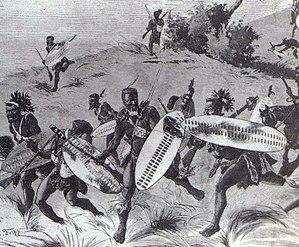
La guerre anglo-zouloue eut lieu en 1879 en Afrique du Sud entre le Royaume-Uni et les Zoulous. Elle fut marquée par des batailles particulièrement sanglantes et constitua une étape importante dans la colonisation de la région du Natal. La guerre annonça le début du déclin du Royaume zoulou qui sera annexé définitivement en 1897.
La bataille d'Isandhlwana a été livrée le 22 janvier 1879 en Afrique du Sud, pendant la guerre anglo-zouloue, et s'est soldée par l'une des plus grandes défaites coloniales britanniques.
L'histoire de l'Afrique du Sud est très riche et très complexe du fait de la juxtaposition de peuples et de cultures différentes qui se succèdent et se côtoient depuis la Préhistoire. Les Bochimans y sont présents depuis au moins 25 000 ans et les Bantous, depuis au moins 1 500 ans. Les deux peuples auraient généralement cohabité paisiblement. L'histoire écrite débute avec l'arrivée des Européens, en commençant par les Portugais qui décident de ne pas coloniser la région, laissant la place aux Néerlandais. Les Britanniques contestent leur prééminence vers la fin du xviiiᵉ siècle, ce qui mène à deux guerres. Le xxᵉ siècle est marqué par le système législatif séparatiste et ségrégationniste de l'apartheid puis par l'élection de Nelson Mandela, premier président noir d'Afrique du Sud, à la suite des premières élections nationales multiraciales au suffrage universel organisées dans le pays.